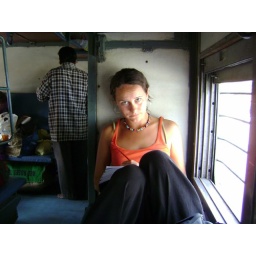
Claire in our prime window seats on the train